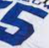
Number: 5